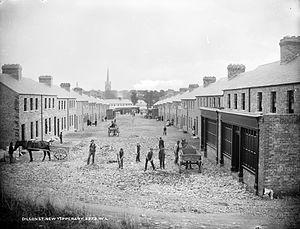
Les gravats sont une catégorie de déchets constitués de débris de petit calibre résultant de la démolition ou de la construction des bâtiments.